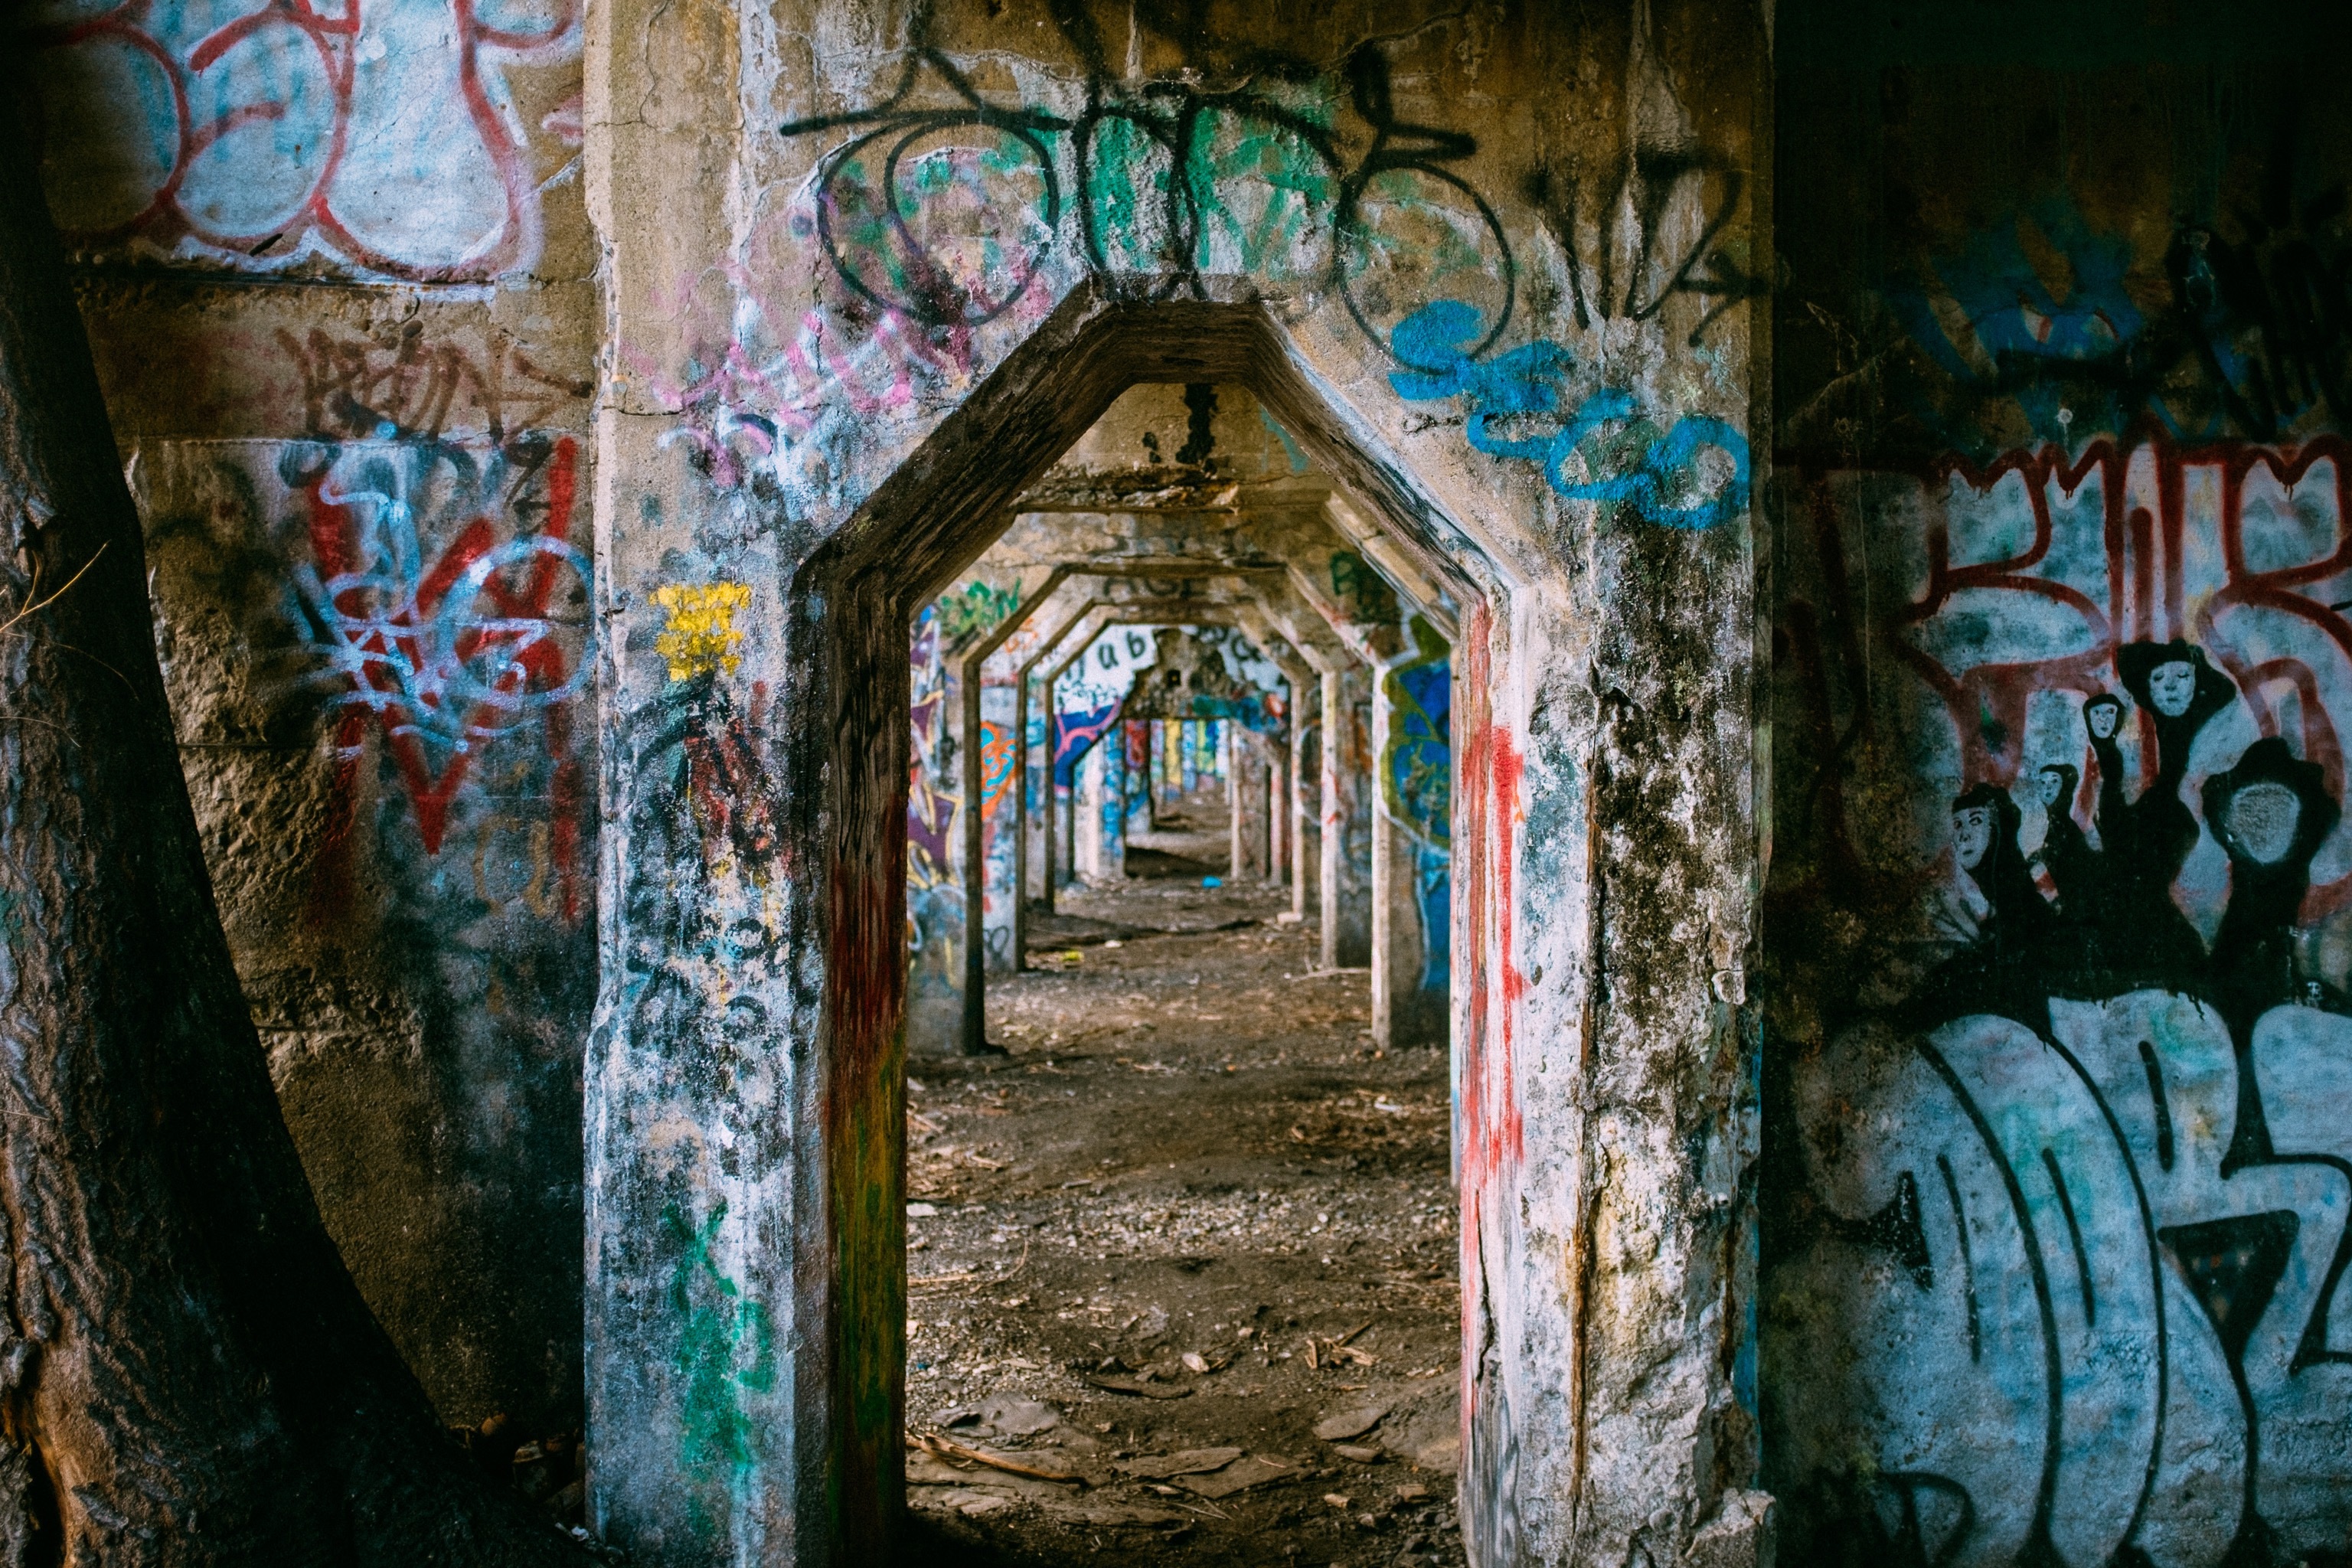
house, window, urban, wall, tunnel, arch, color, blue, graffiti, painting, art, corridor, urban area